Citizen science

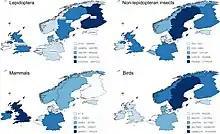
Distribution of citizen science data published to the Global Biodiversity Information Facility (GBIF) by taxa for countries in Northern Europe

Citizen science has made significant contributions to the analysis of biodiversity across the world. A majority of data collected has been focused primarily on species occurrence, abundance and phenology, with birds being primarily the most popular group observed. There is growing efforts to expand the use of citizen science across other fields. Past data on biodiversity has had limitations in the quantity of data to make any meaningful broad connections to losses in biodiversity. Recruiting citizens already out in the field opens a tremendous amount of new data. For example, thousands of farmers reporting the changes in biodiversity in their farms over many years has provided a large amount of relevant data concerning the effect of different farming methods on biodiversity. Another example, is WomSAT, a citizen science project that collects data on wombat roadkill and sarcoptic mange incidence and distribution, to support conservation efforts for the species.